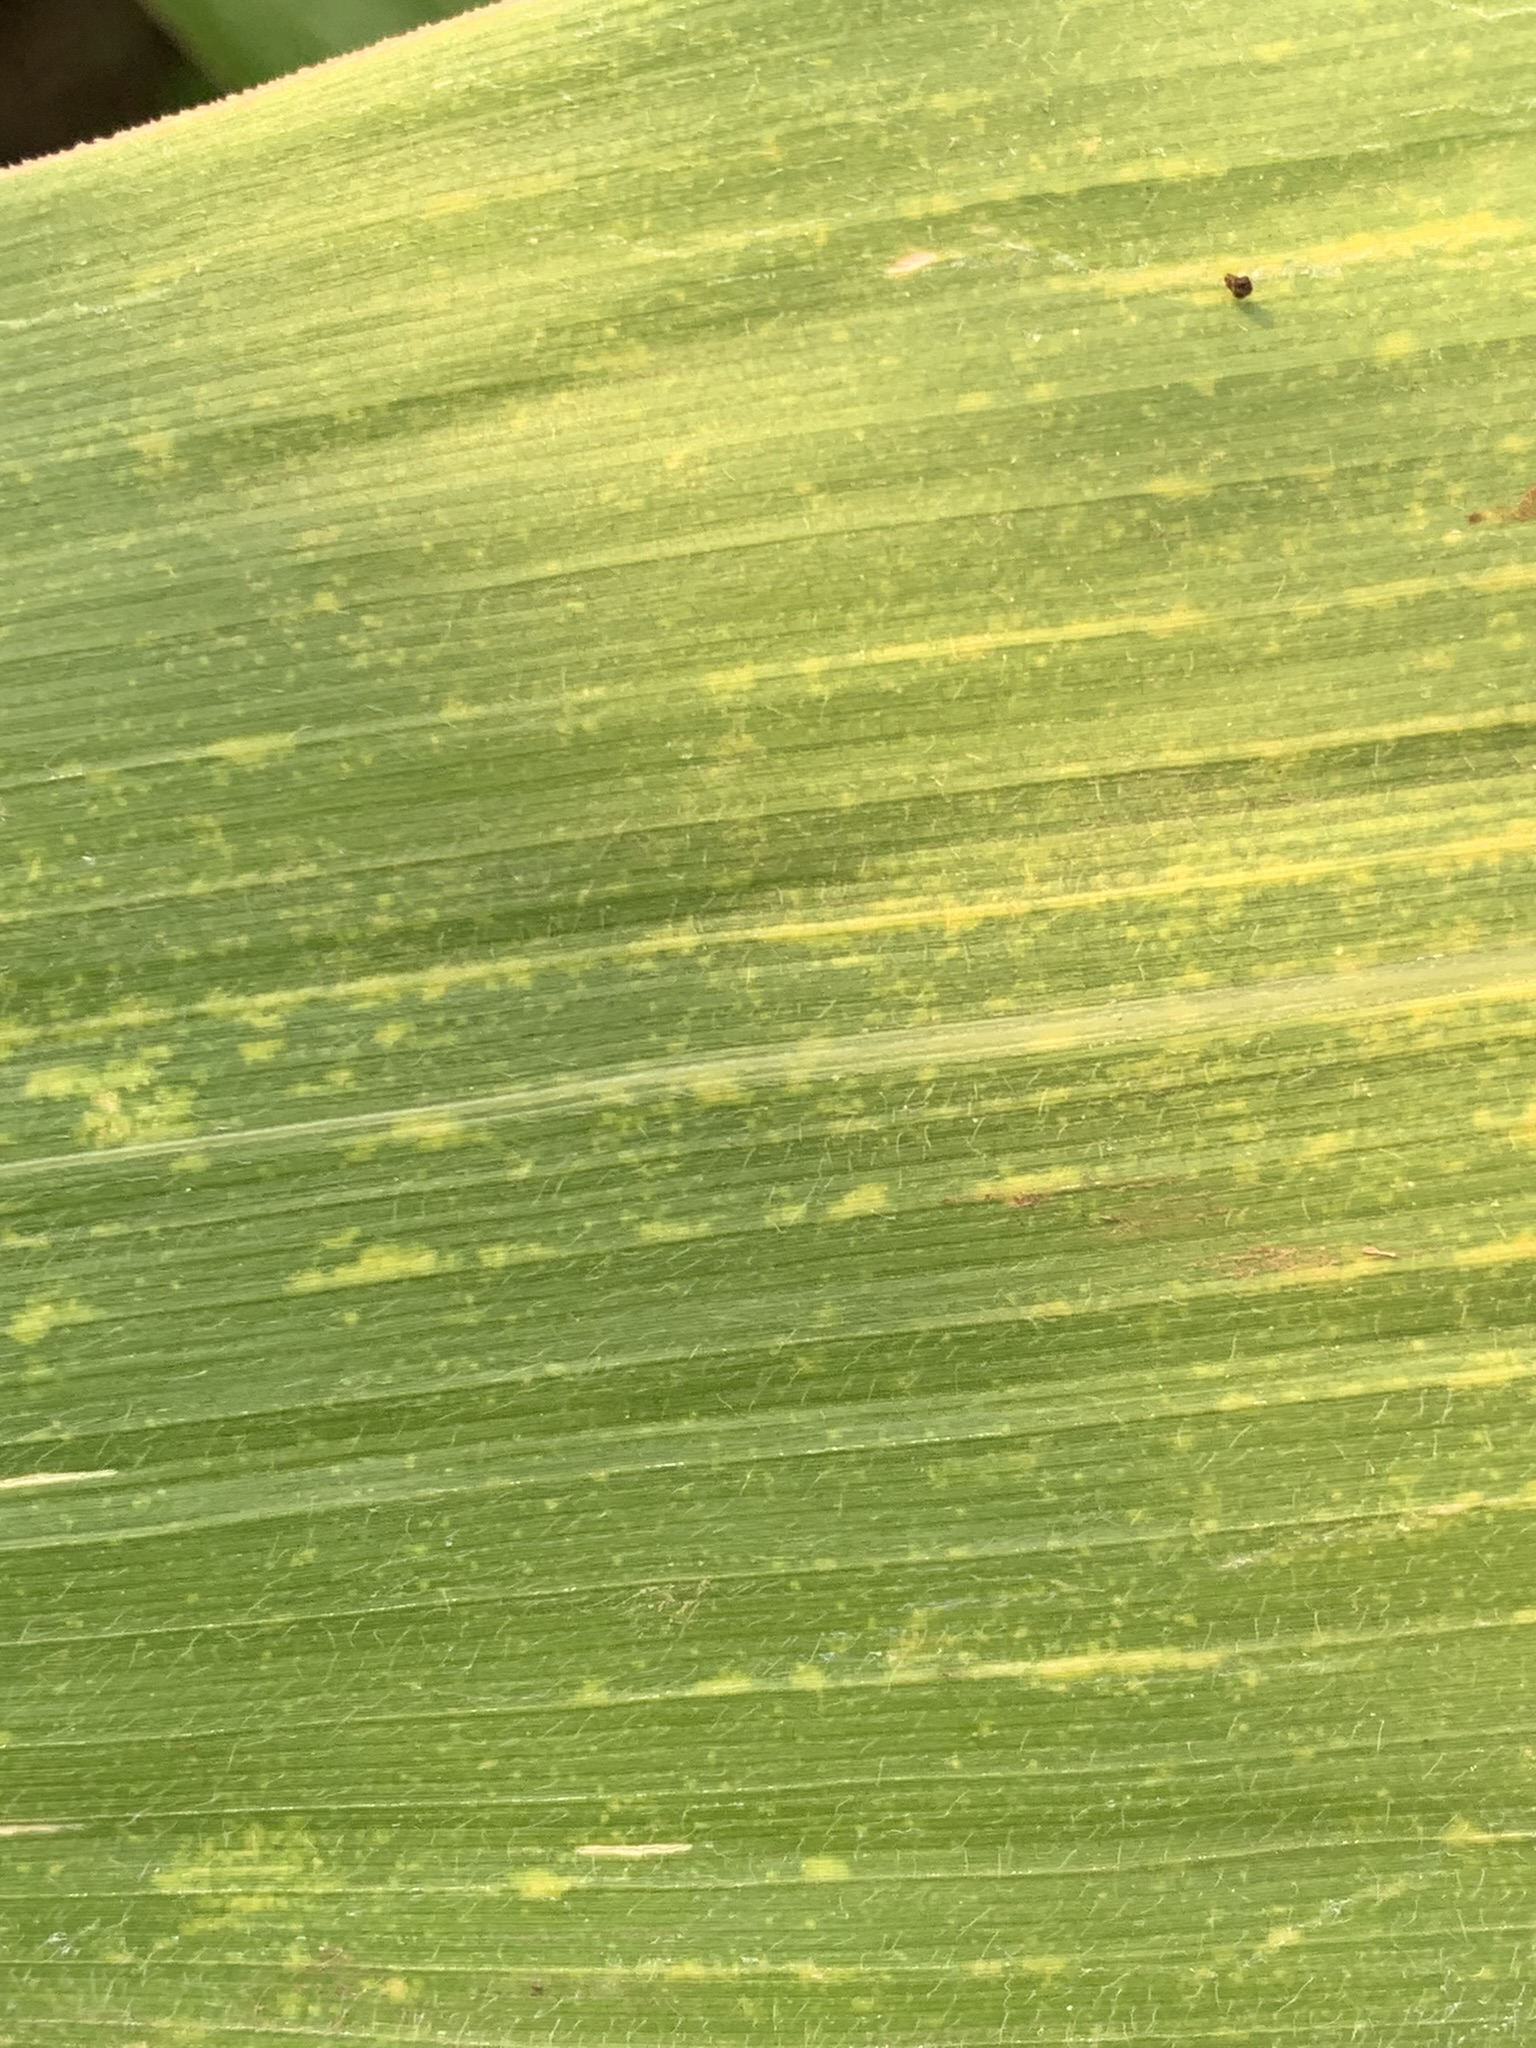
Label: MLN